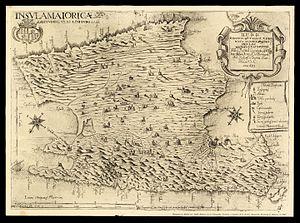
Carte de l'île de Majorque tracée par Vicenç Mut et datée de 1683. Toponymie en catalan et légendes en latin. Réimprimé à Madrid en 1946 par Adolfo Rupérez, de la Calcografia Nacional, aux frais de la Diputación de Baleares. Dimensions réelles